Lawrence Livermore National Laboratory

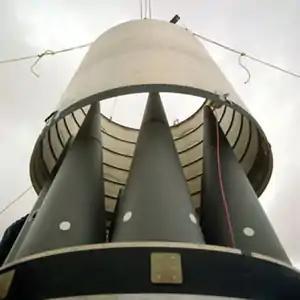
Warheads designed by the LLNL on a W87 missile, a type of missile still in the US nuclear stockpile today

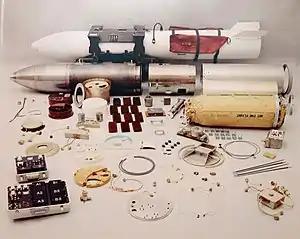
The B83, a nuclear weapon whose warhead was developed by LLNL that is still in the US nuclear stockpile today

From its inception, Livermore focused on new weapon design concepts; as a result, its first three nuclear tests were unsuccessful. The lab persevered and its subsequent designs proved increasingly successful. In 1957, the Livermore Lab was selected to develop the warhead for the Navy's Polaris missile. This warhead required numerous innovations to fit a nuclear warhead into the relatively small confines of the missile nosecone.